Daniel Cottier

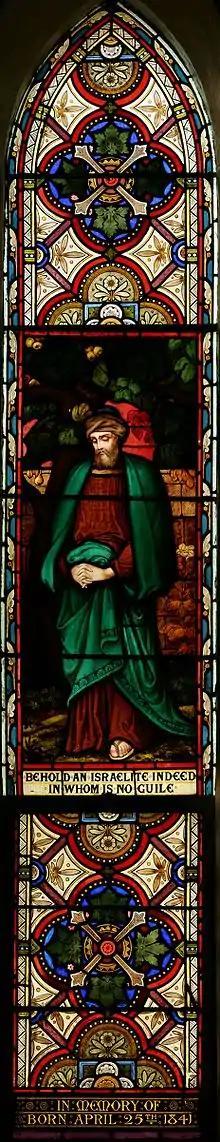
Lyon and Cottier, Stained glass panel in the transept of St. John's Anglican Church, Ashfield, New South Wales (NSW).

Daniel Cottier (1838 – 1891) was a British artist and designer born in Anderston, Glasgow, Scotland. His work was said to be influenced by the writing of John Ruskin, the paintings of the Dante Gabriel Rossetti and the work of William Morris. He painted allegorical figures in the Pre-Raphaelite style of Rossetti and Edward Burne-Jones. Cottier is considered to be an important influence on Louis Comfort Tiffany and also is credited with introducing the Aesthetic movement to America and Australia.